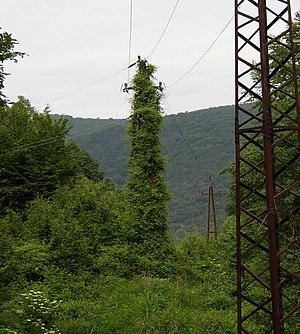
La quinzième cible HQE est une cible complémentaire qui a été proposée comme complément aux 14 cibles de la démarche haute qualité environnementale validées par l'association HQE et ses partenaires. Cette quinzième cible s'articule autour de la biodiversité.